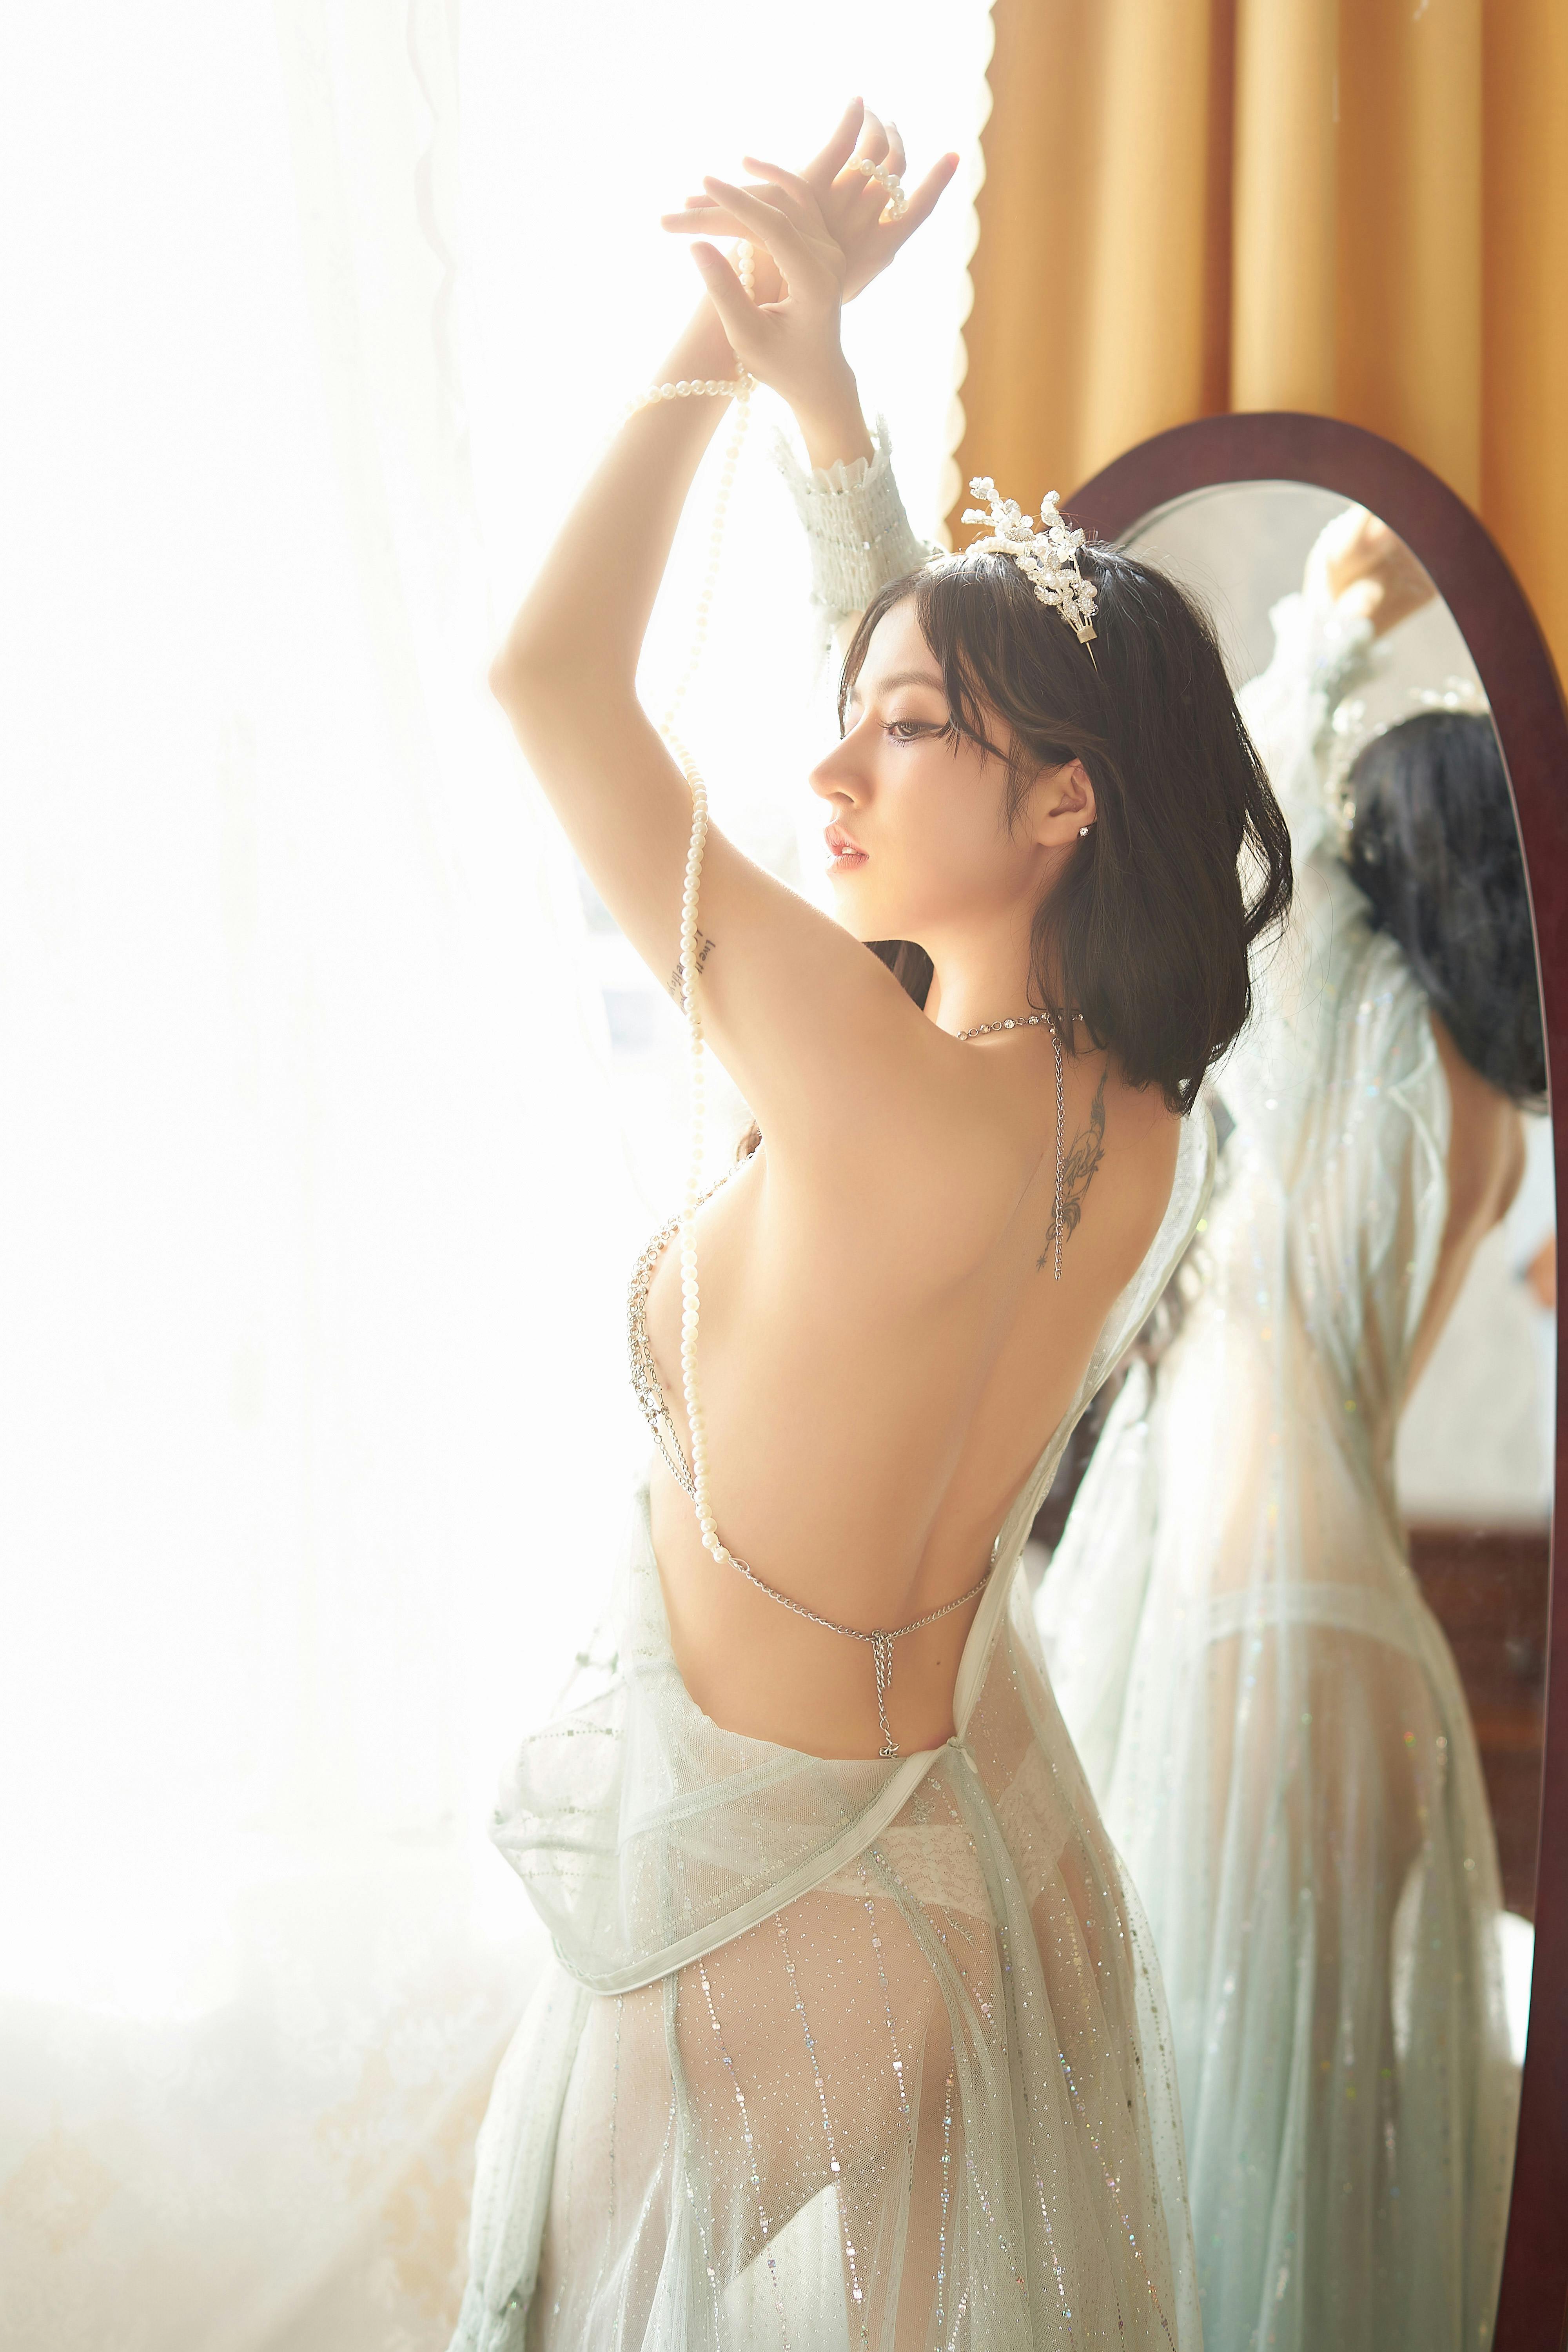
woman, hand, shoulder, arm, flash photography, happy, gesture, waist, wedding dress, bridal clothing, gown, fashion design, headpiece, bridal accessory, embellishment, long hair, abdomen, formal wear, trunk, event, jewellery, bridal party dress, curtain, haute couture, bridal veil, fashion accessory, ruffle, veil, costume, hair accessory, cocktail dress, fur, art model, peach, fashion model, costume design, photo shoot, performing arts, wing, angel, back